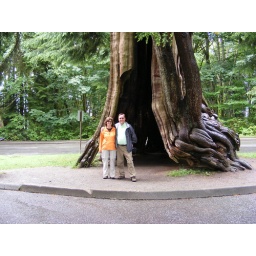
Oldest yellow cedar tree in Vancouver.